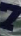
Number: 7